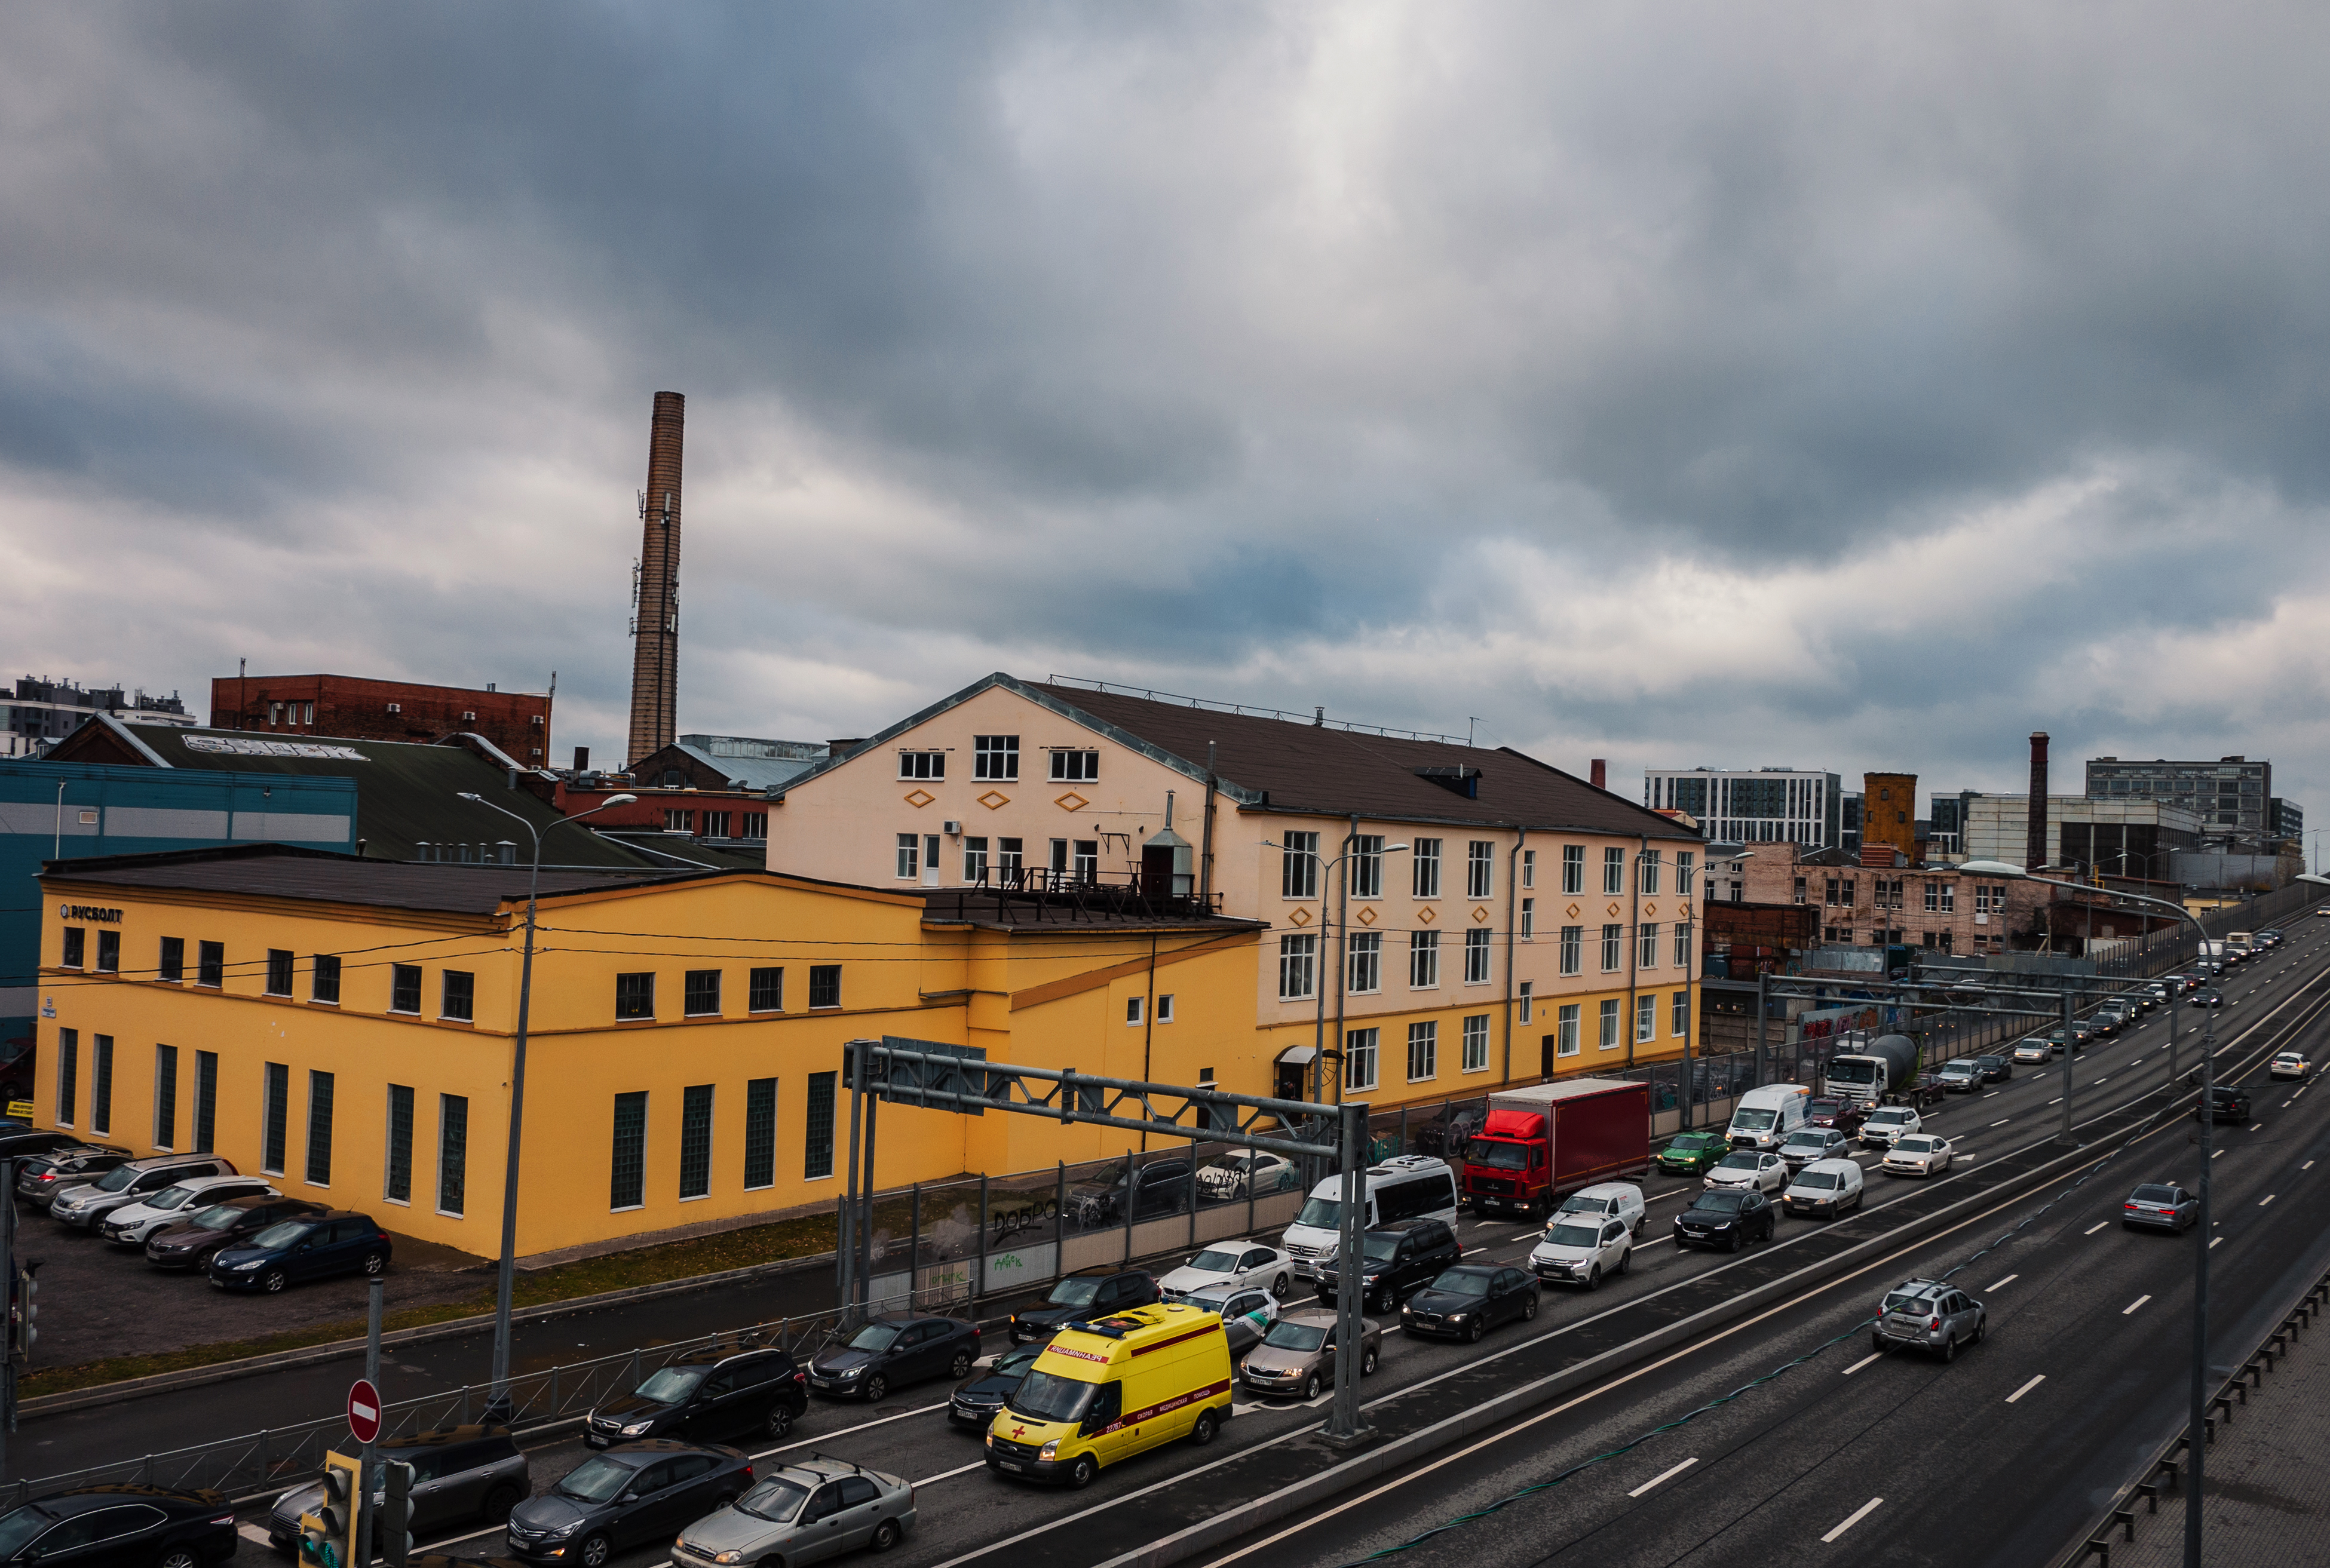
images, cloud, car, sky, building, wheel, window, vehicle, architecture, tire, asphalt, road surface, house, neighbourhood, residential area, thoroughfare, urban design, facade, city, road, mixed use, metropolis, roof, chimney, intersection, winter, suburb, landscape, street, downtown, traffic, evening, tourism, parking, automotive exterior, lane, pedestrian, apartment, town square, motor vehicle, truck, junction, family car, cityscape, van, transport, highway, plaza